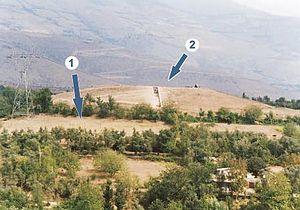
Ganj Par est un site préhistorique du Paléolithique inférieur, situé dans la province du Guilan, au nord de l'Iran. Près de 150 outils lithiques en calcaire, en roches magmatiques ou en grès, appartenant à l'Acheuléen ancien, ont été découverts en surface d'une ancienne terrasse alluviale de la Sefid Rud, qui coule aujourd'hui à l'est du site.